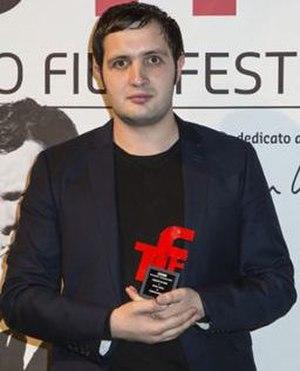
Karim Leklou au festival de Turin pour le prix du meilleur acteur
Karim Leklou, né le 20 juin 1982 à Sèvres, est un acteur français.